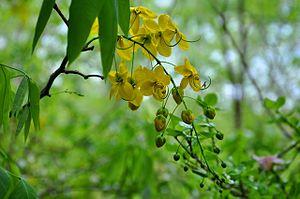
Canéfier, canéficier ou cassier. Grappe de fleurs.